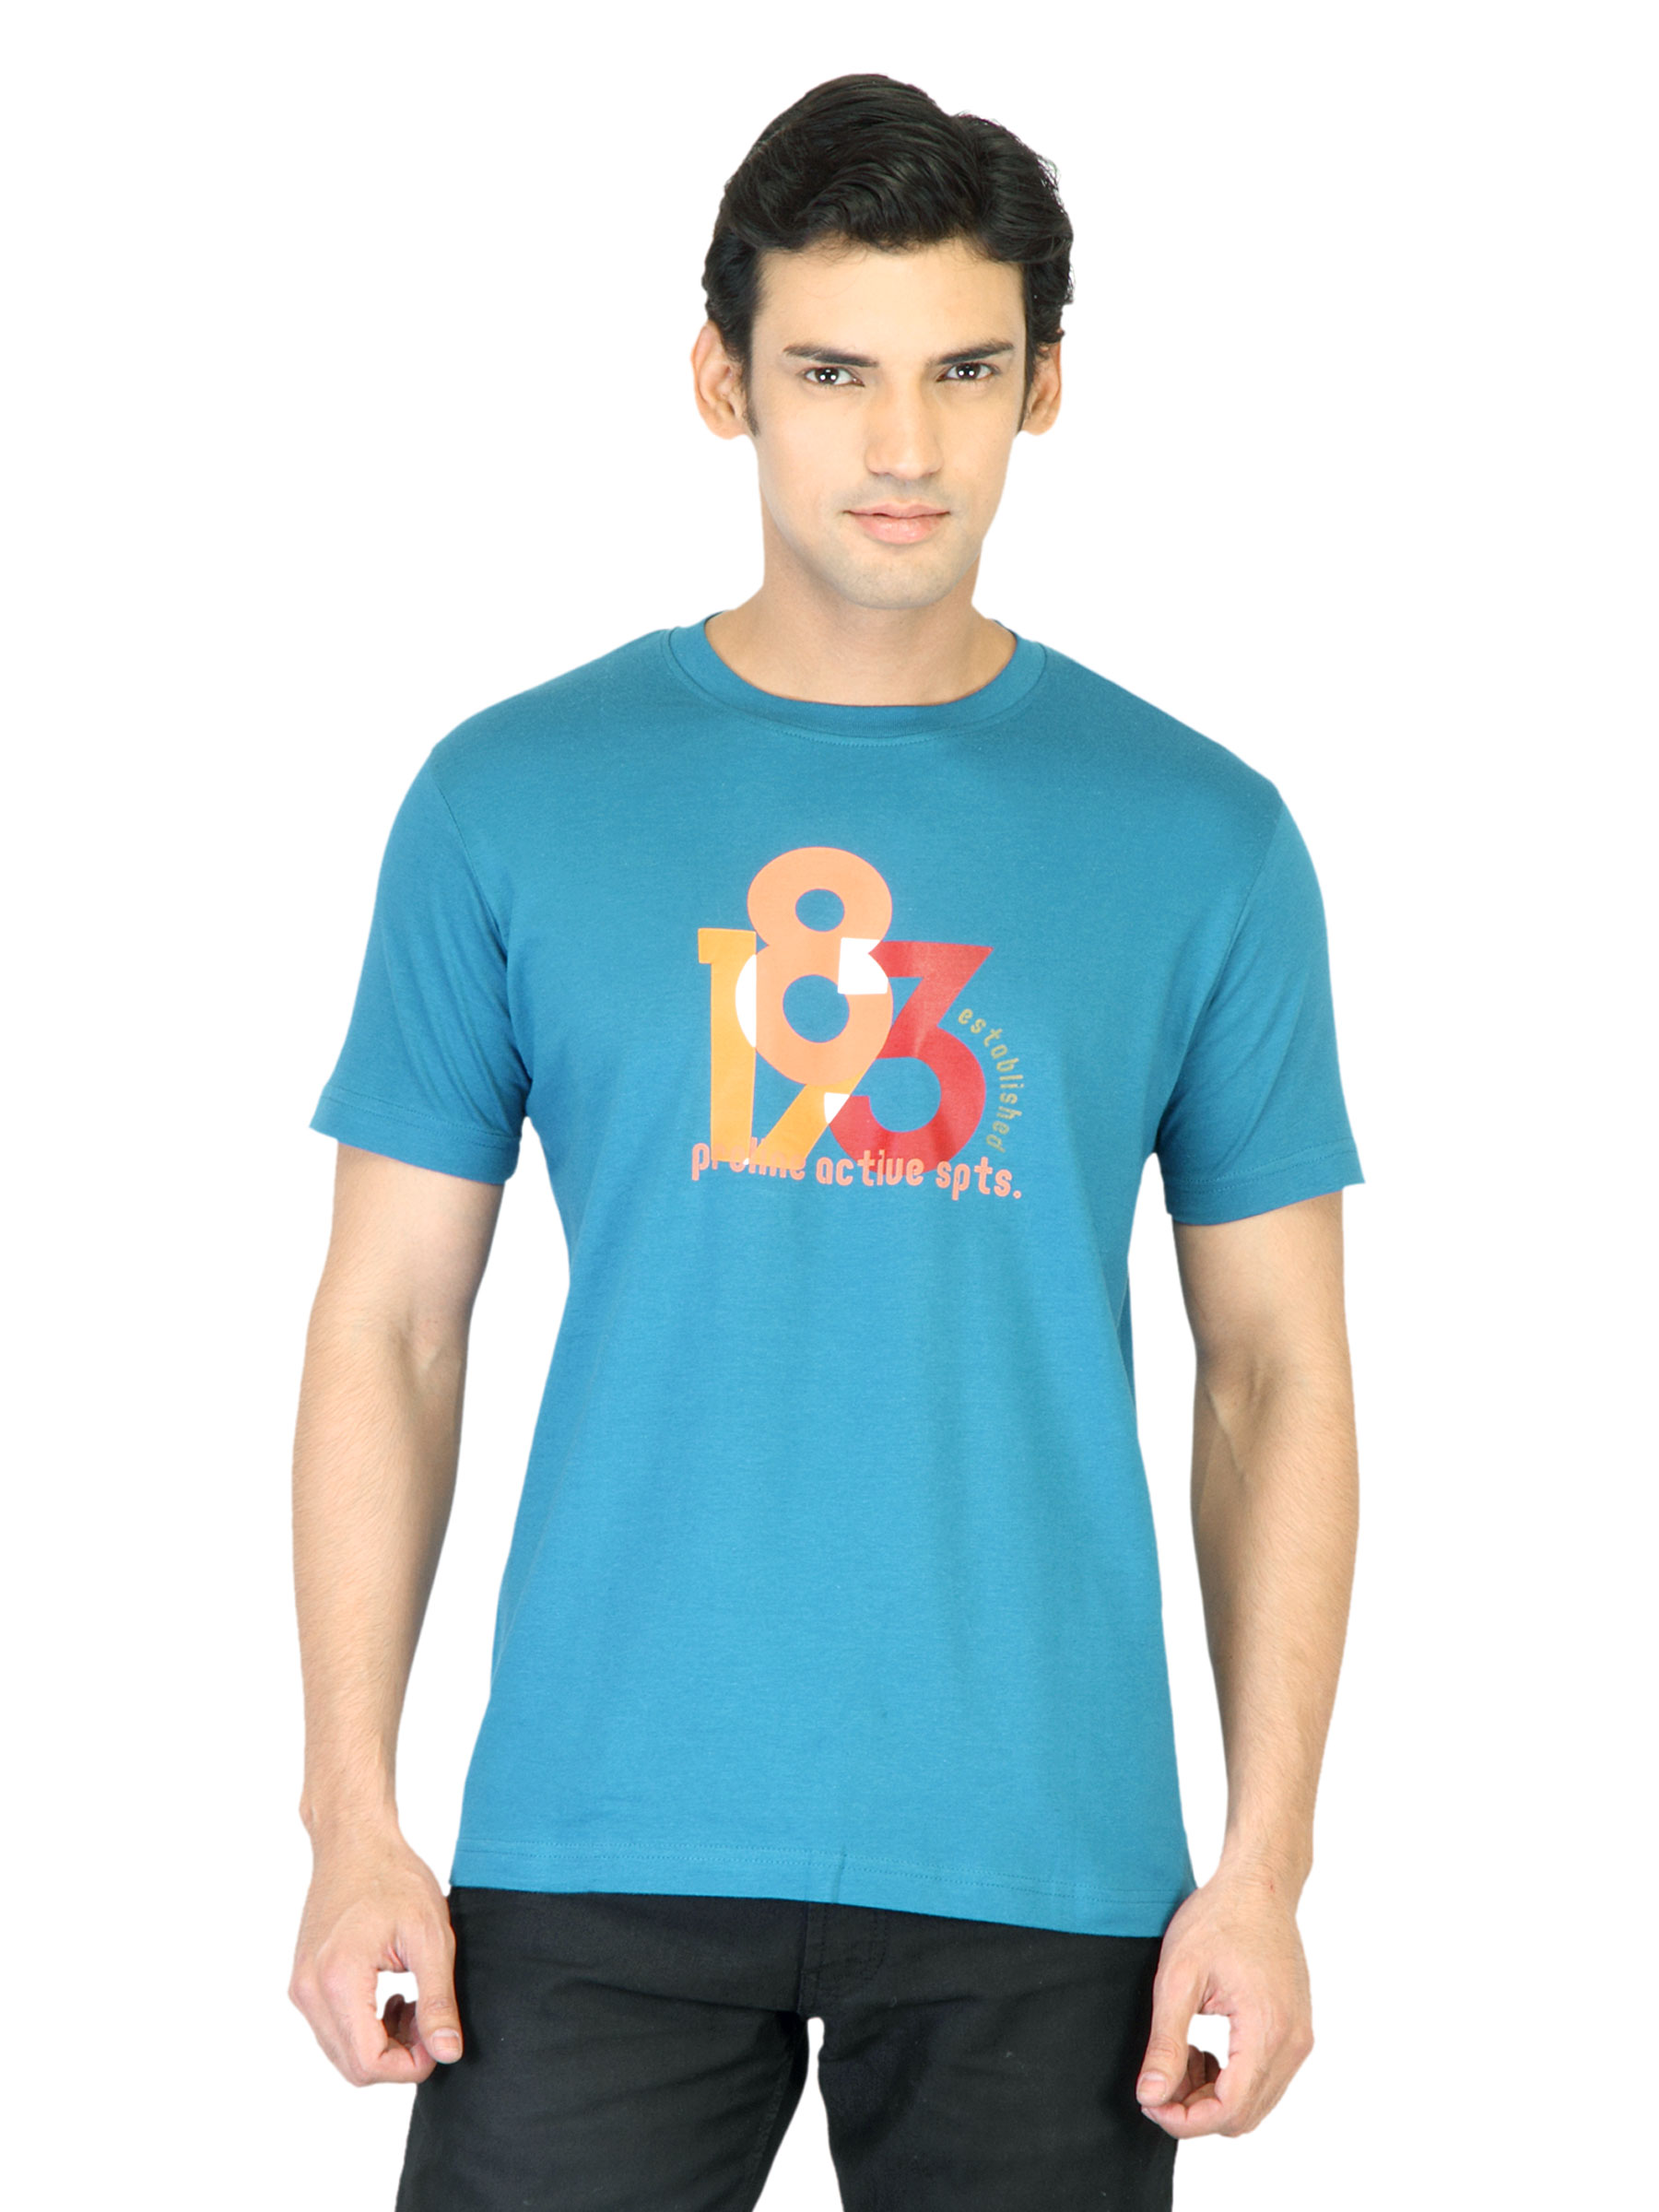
Proline Men Blue T-shirt with Printed Detail
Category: Apparel / Topwear / Tshirts
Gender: Men
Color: Blue
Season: Summer 2012
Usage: Casual